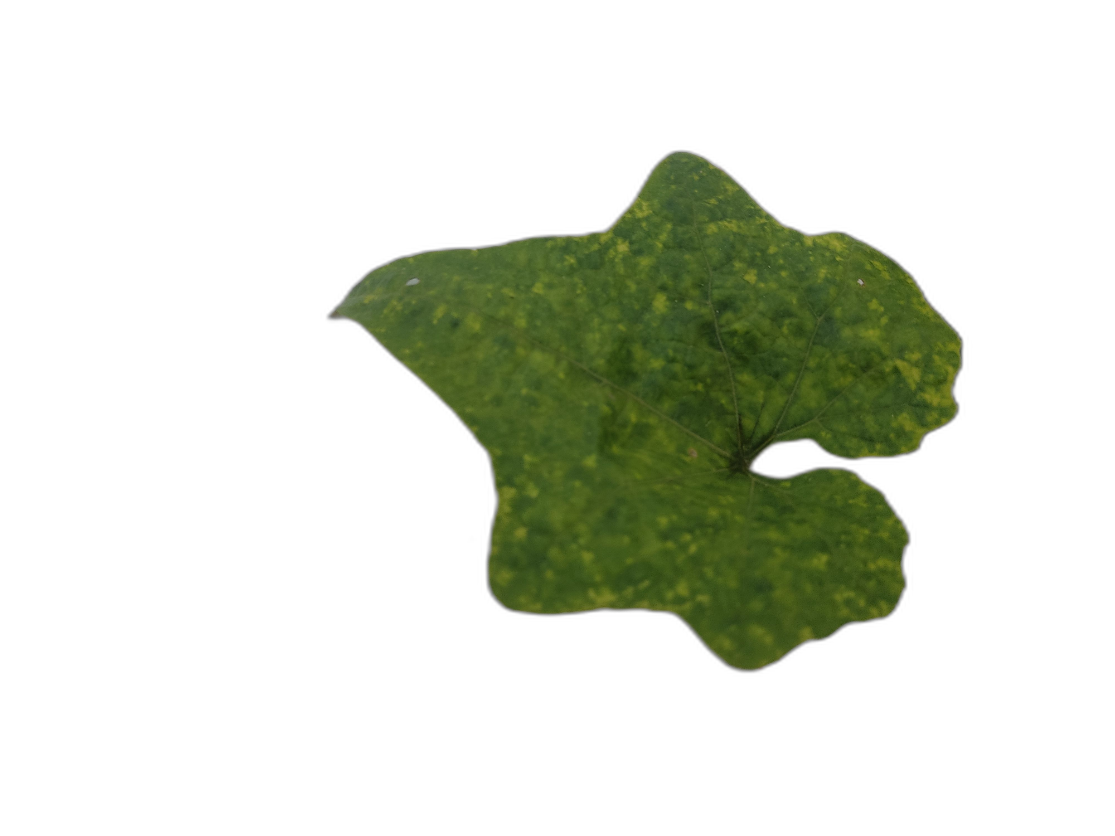
Crop: Zucchini
Label: Healthy